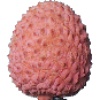
Label: Lychee 1